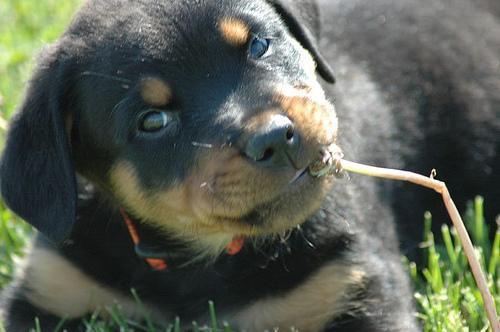
Rottweiler